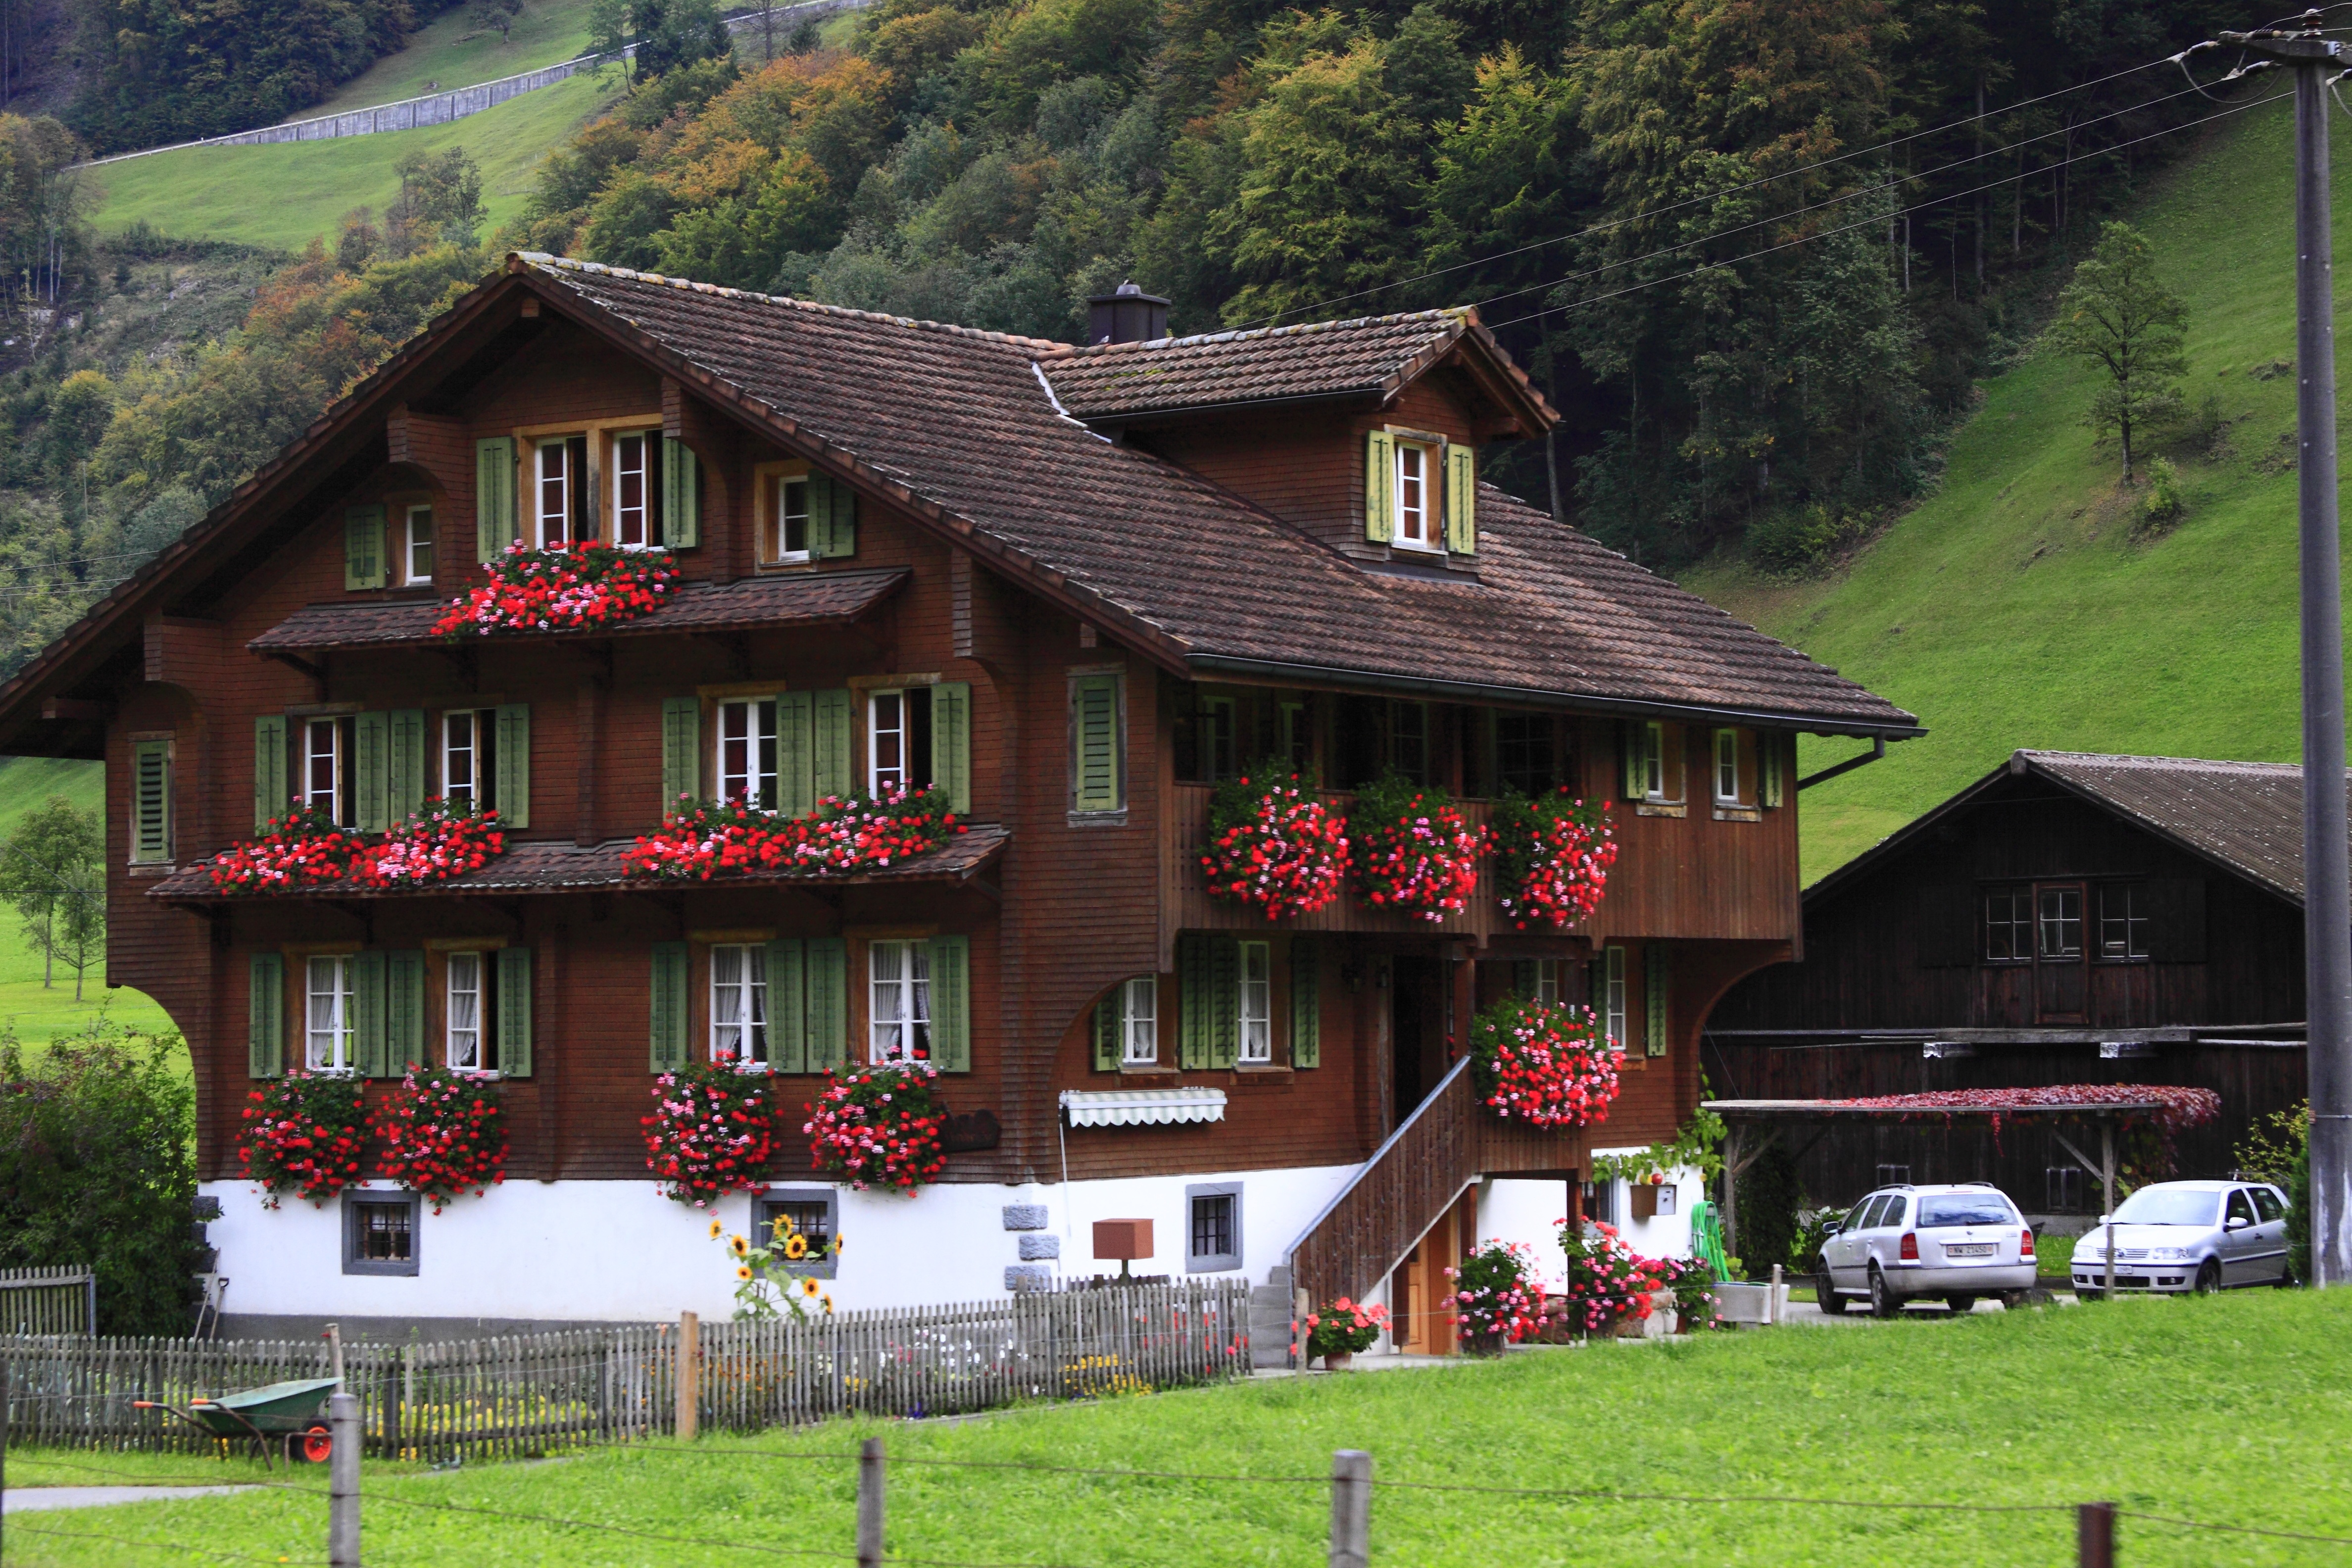
landscape, farm, house, building, barn, home, hut, village, green, red, cottage, brown, flowers, resort, switzerland, estate, log cabin, chalet, rural area, mountain hut